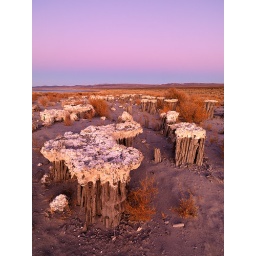
These towers of sand grow out of the ground along the shore of Mono Lake in eastern California.